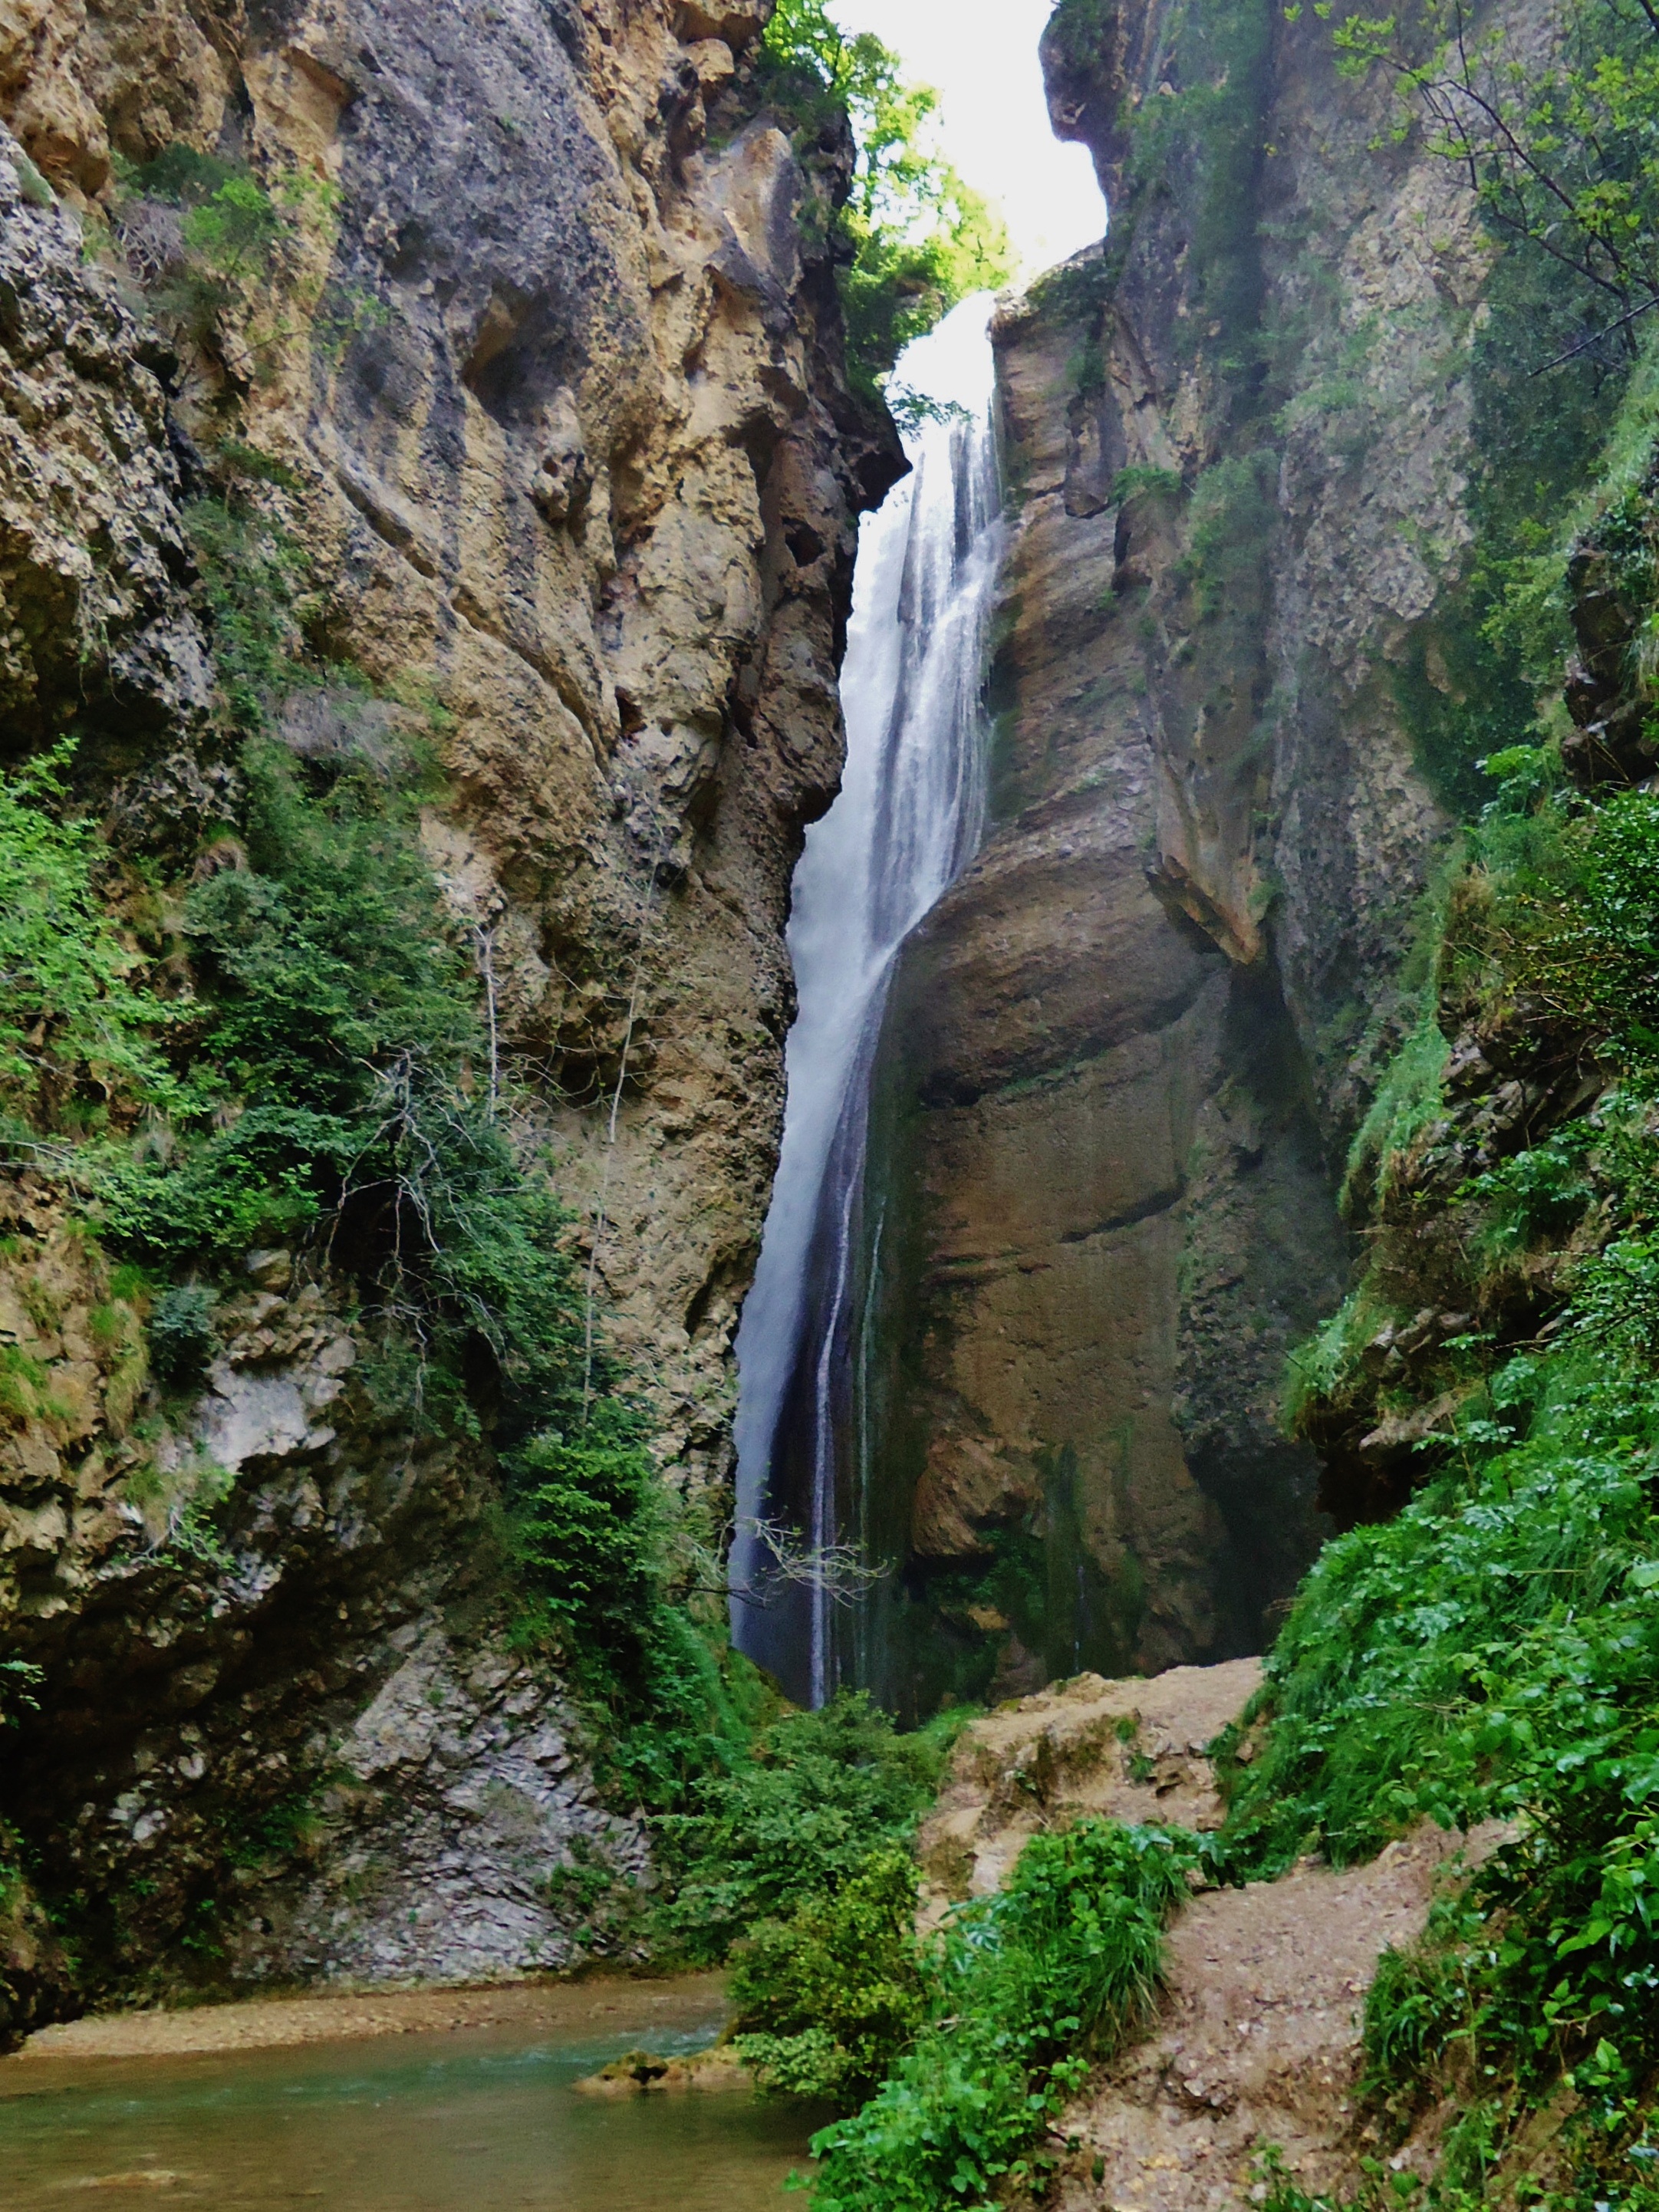
water, nature, waterfall, river, valley, formation, cliff, france, jungle, canyon, terrain, body of water, current, ravine, wasserfall, gorges, water feature, wadi, drome, force, fall of the druise, ombl ze